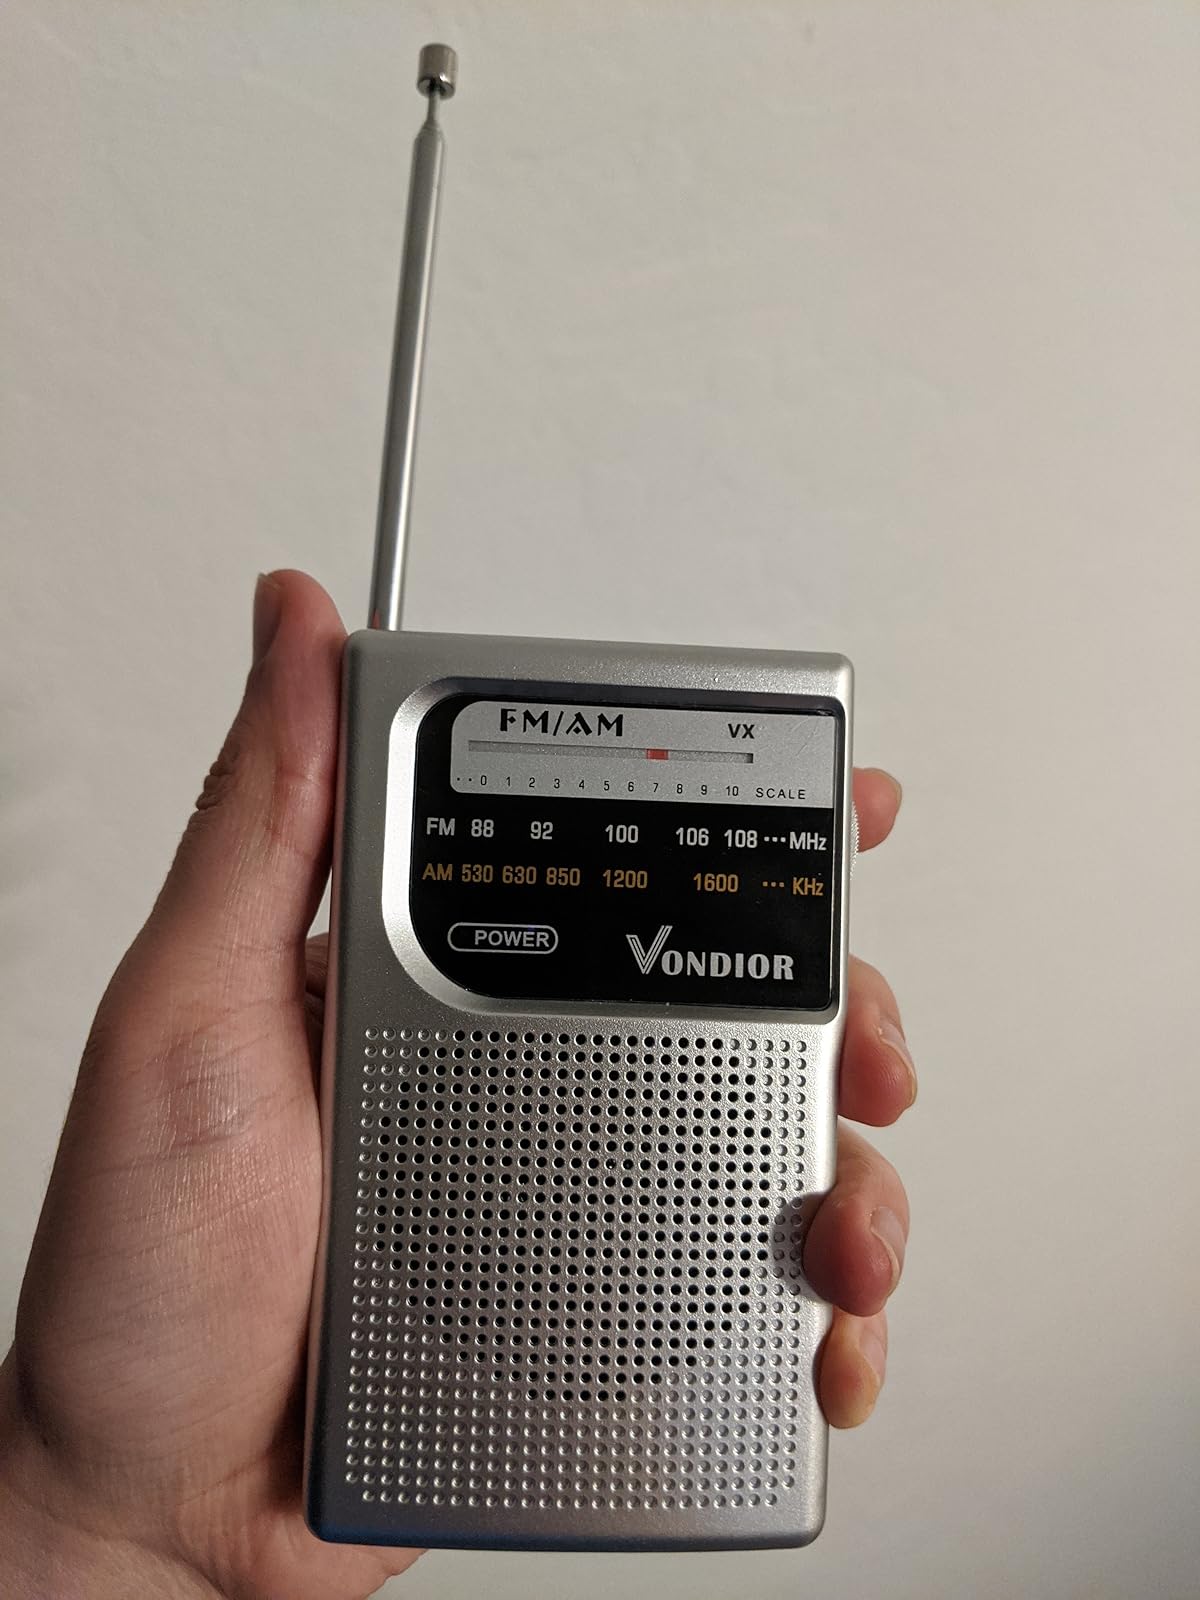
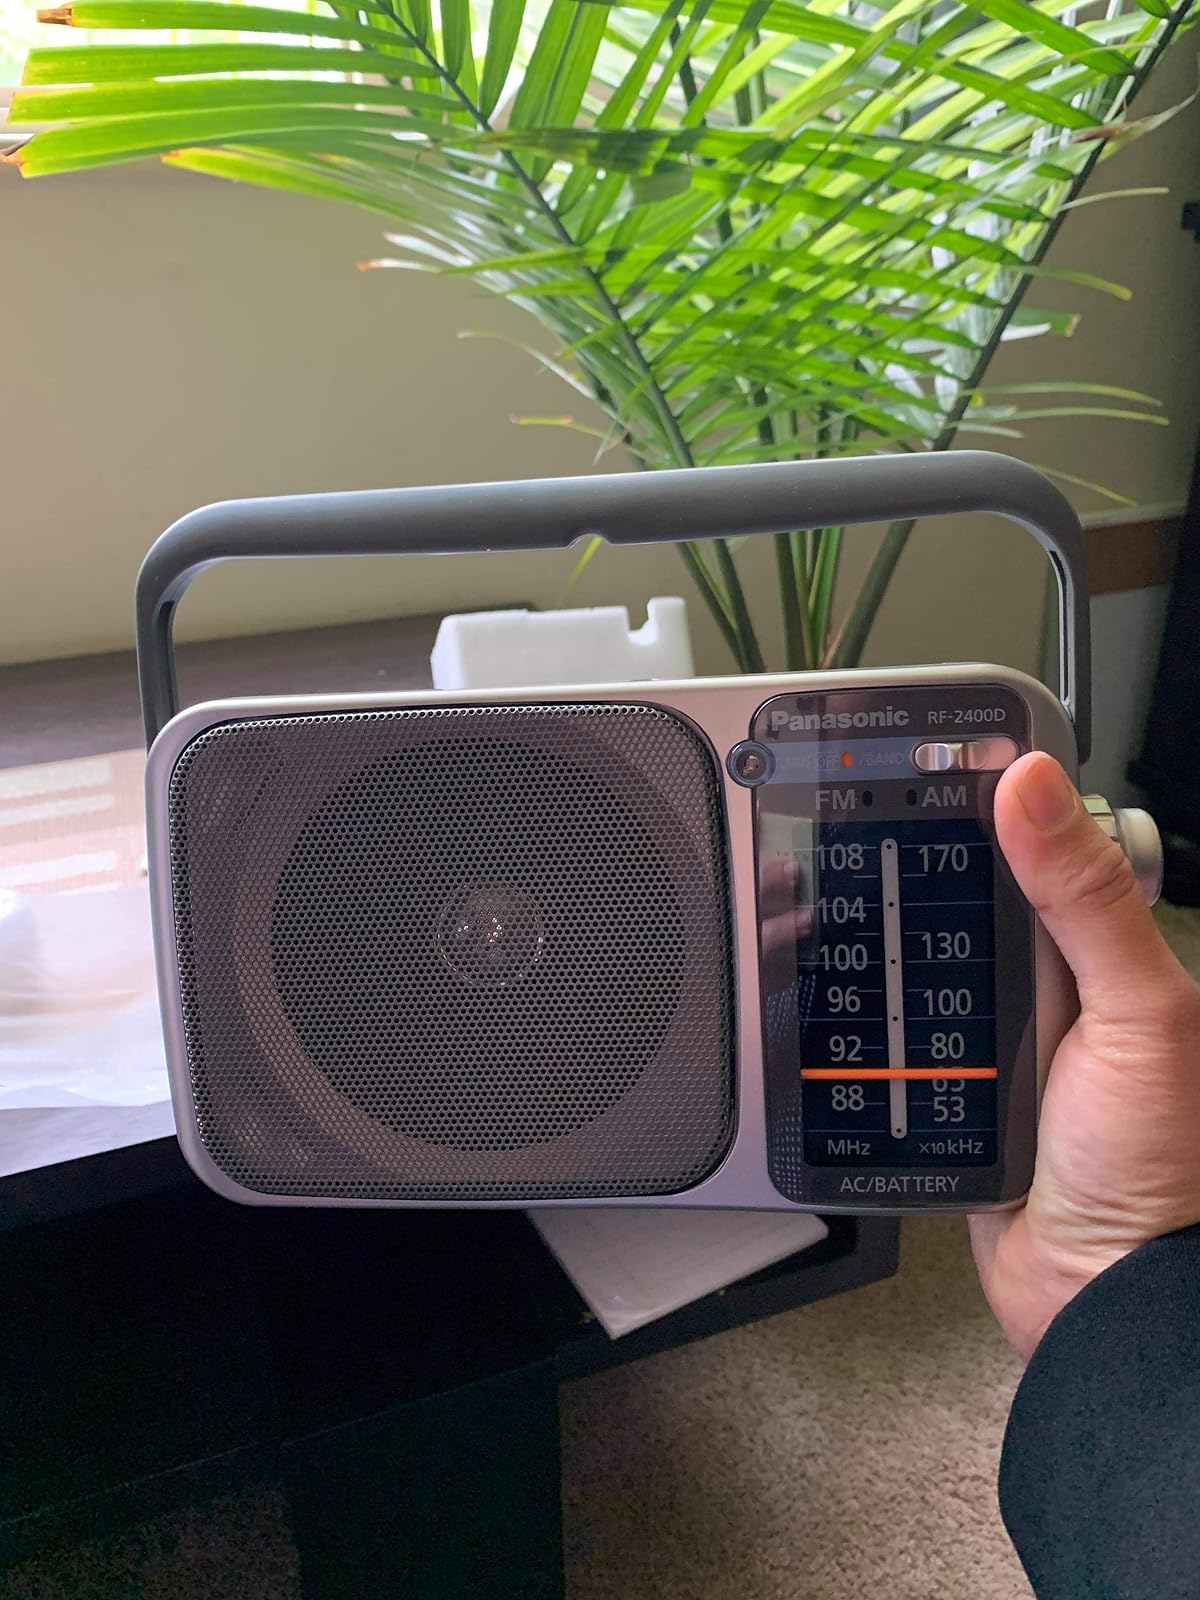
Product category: radio
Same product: no